Breck Park Stadium

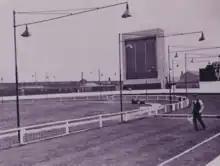
Breck Park Greyhound Stadium c.1940

The dangers of early racing were evident when during a meeting in September 1927 the electric hare ran off the rails and broke through the railings scattering spectators in the shilling ring. Affiliation to a governing body came in the form of the British Greyhound Tracks Control Society (BGTCS); this organisation was much smaller than the National Greyhound Racing Society (NGRS).